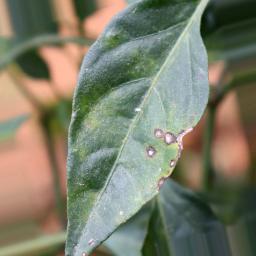
Label: cercospora